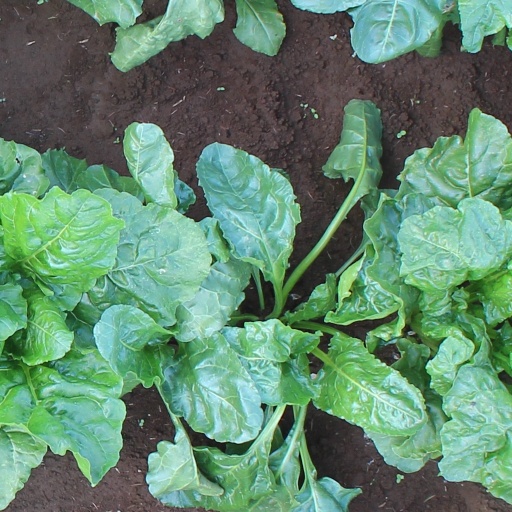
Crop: sugar beet